Kym Marsh

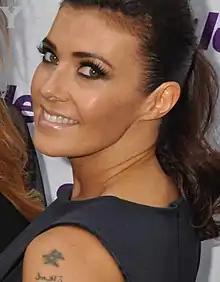
Marsh in 2015

Kimberley Gail Marsh (previously Ryder, Lomas and Ratcliff; born 13 June 1976) is an English actress, television presenter and singer. In 2001, she won a place in the band Hear'Say as a result of appearing on the reality television series "Popstars". Hear'Say enjoyed brief success, achieving two UK number one singles and a UK number one album, but Marsh left the band in 2002 to pursue a solo career. She released an album titled "Standing Tall" in 2003, which peaked at number nine in the UK and spawned two UK top ten singles.